Katarína Knechtová

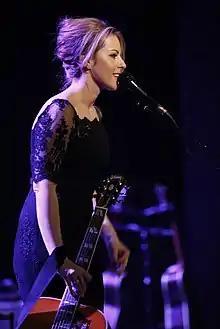
Katarína Knechtová (2013)

Katarína Knechtová (born March 14, 1981) is a Slovak singer-songwriter and guitarist, originally known for her work with the band Peha.